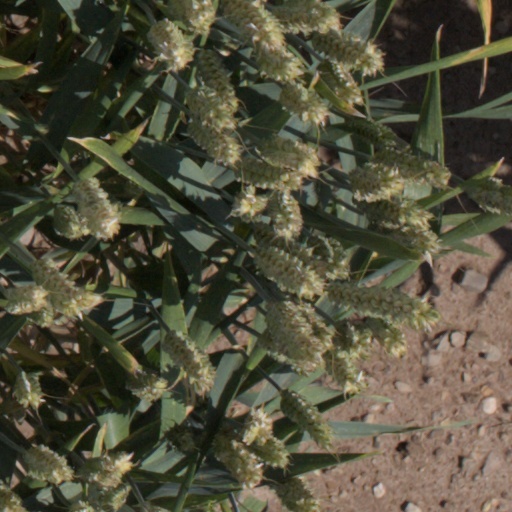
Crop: wheat